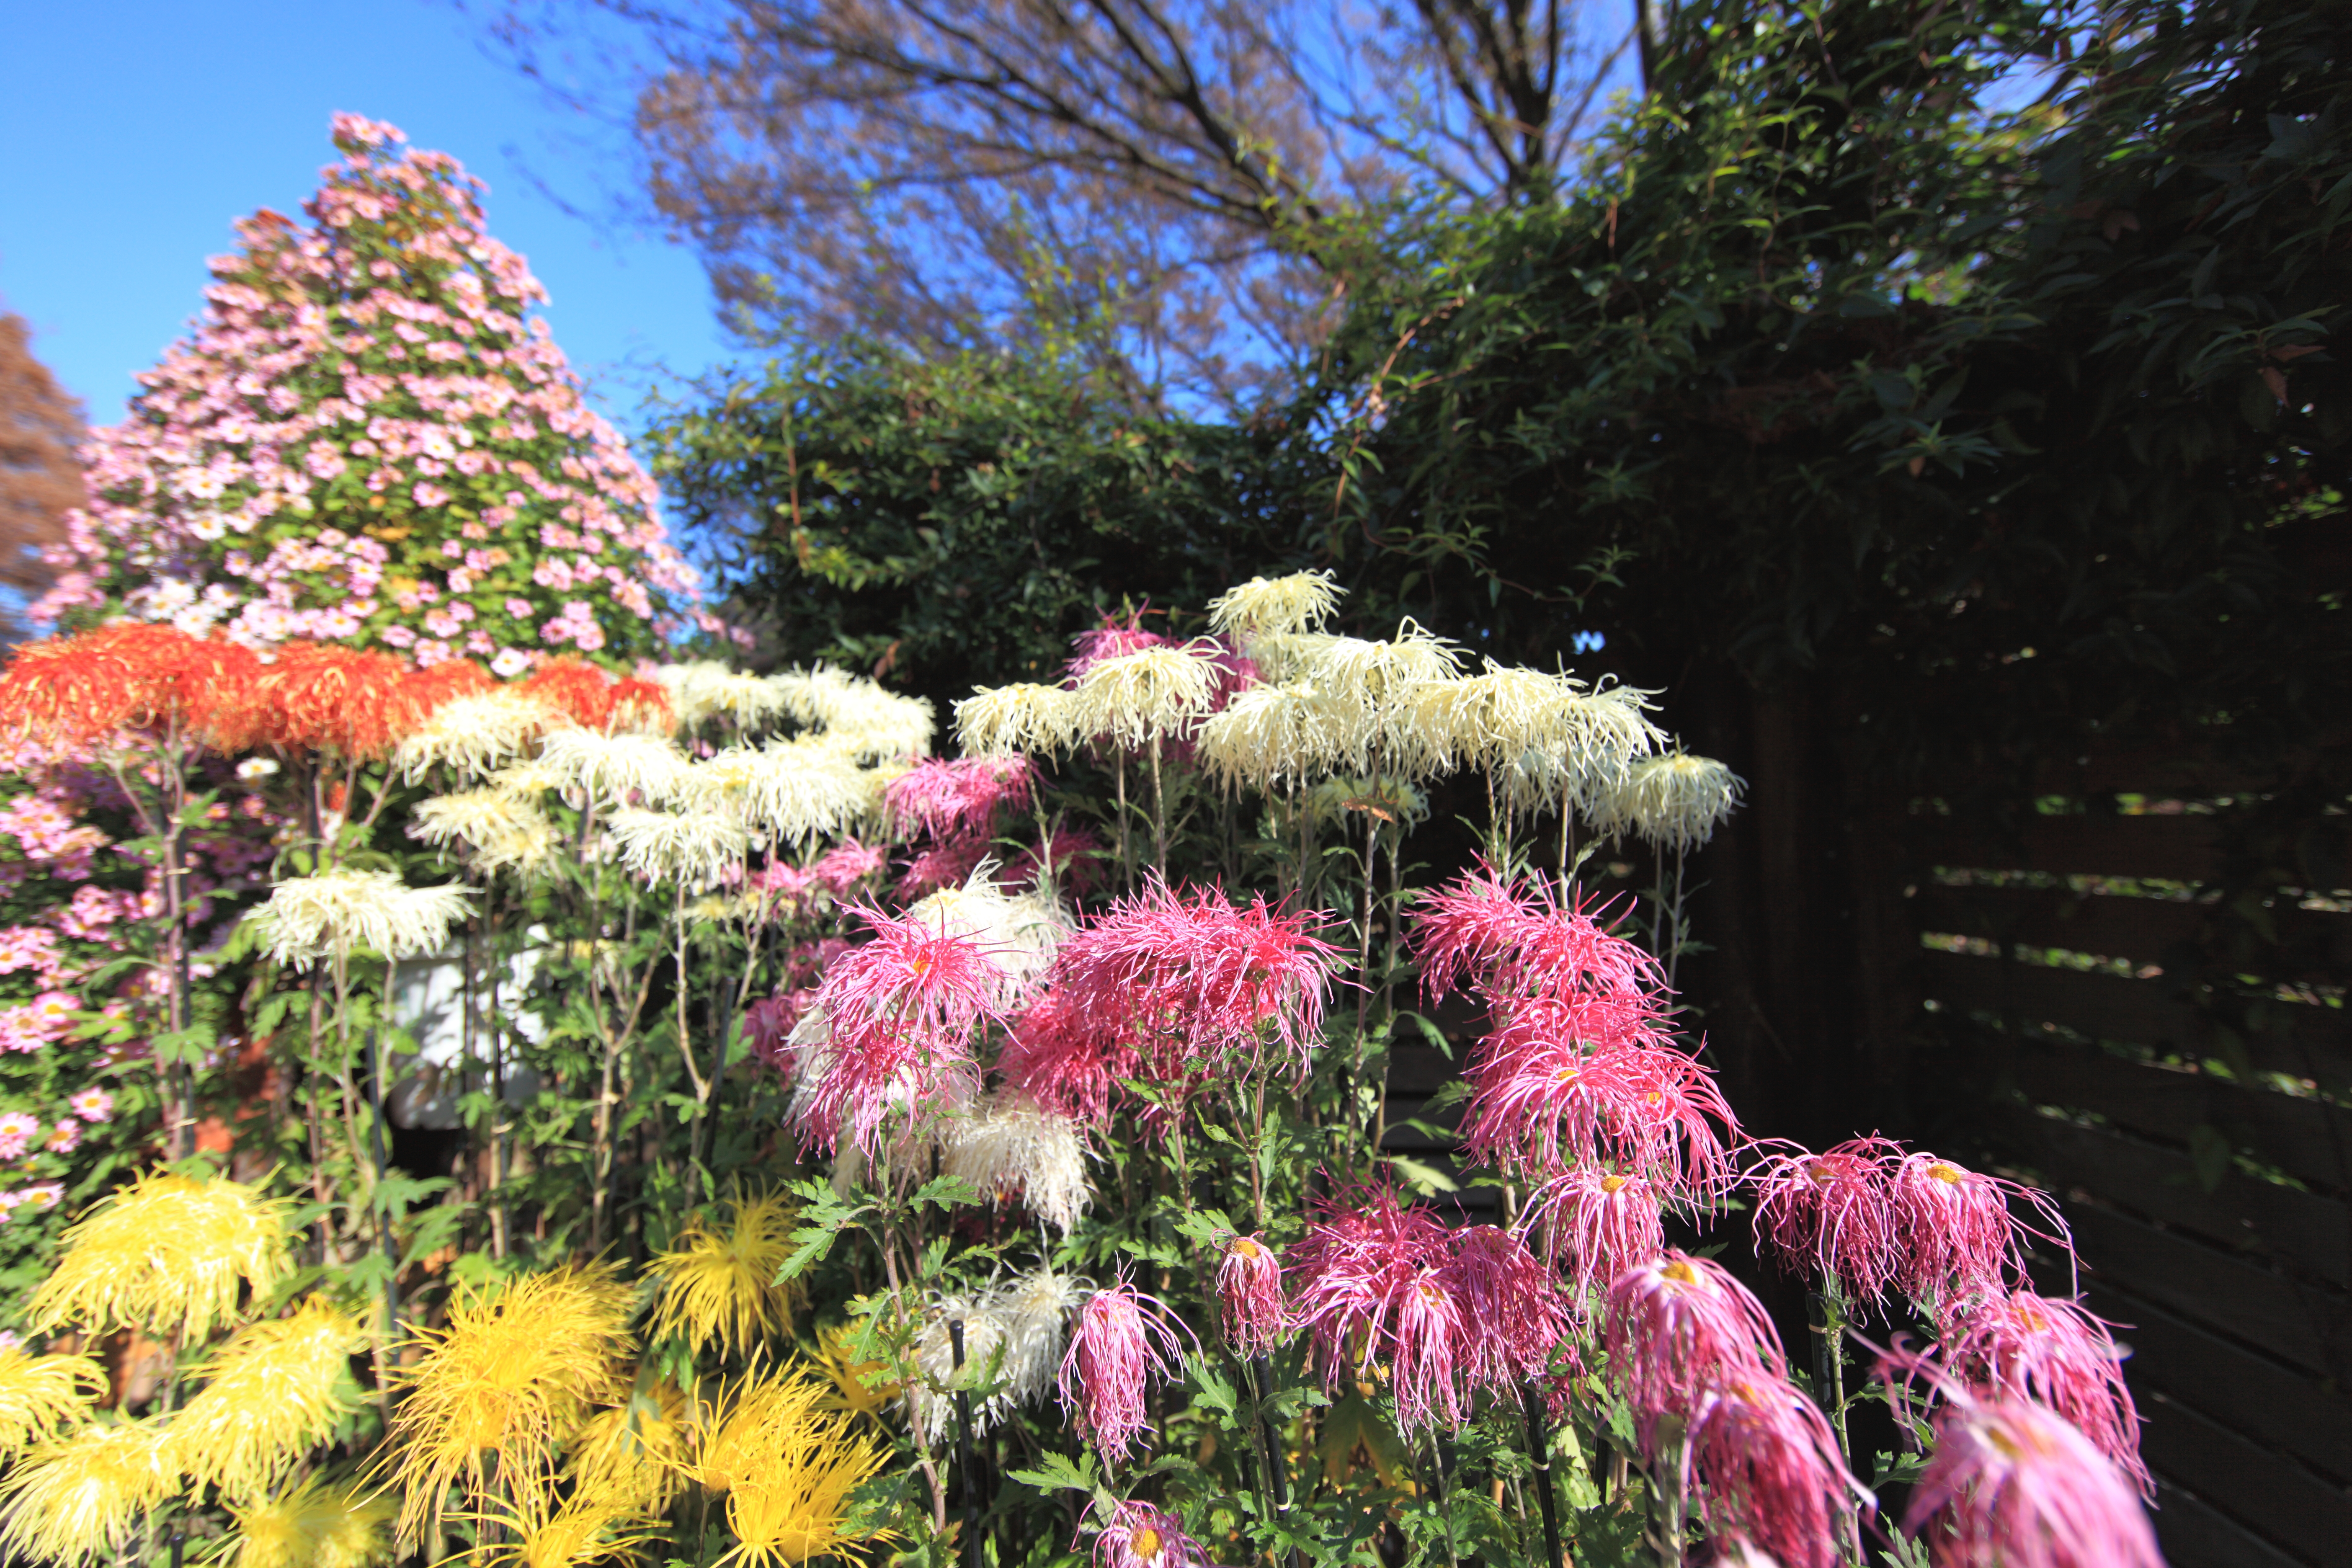
tree, blossom, plant, flower, high, botany, garden, flora, tokyo, shrub, 5d, hires, botanical garden, markii, floristry, hi, res, resolution, jindaishokubutsukouen, choufu, flowering plant, woody plant, land plant